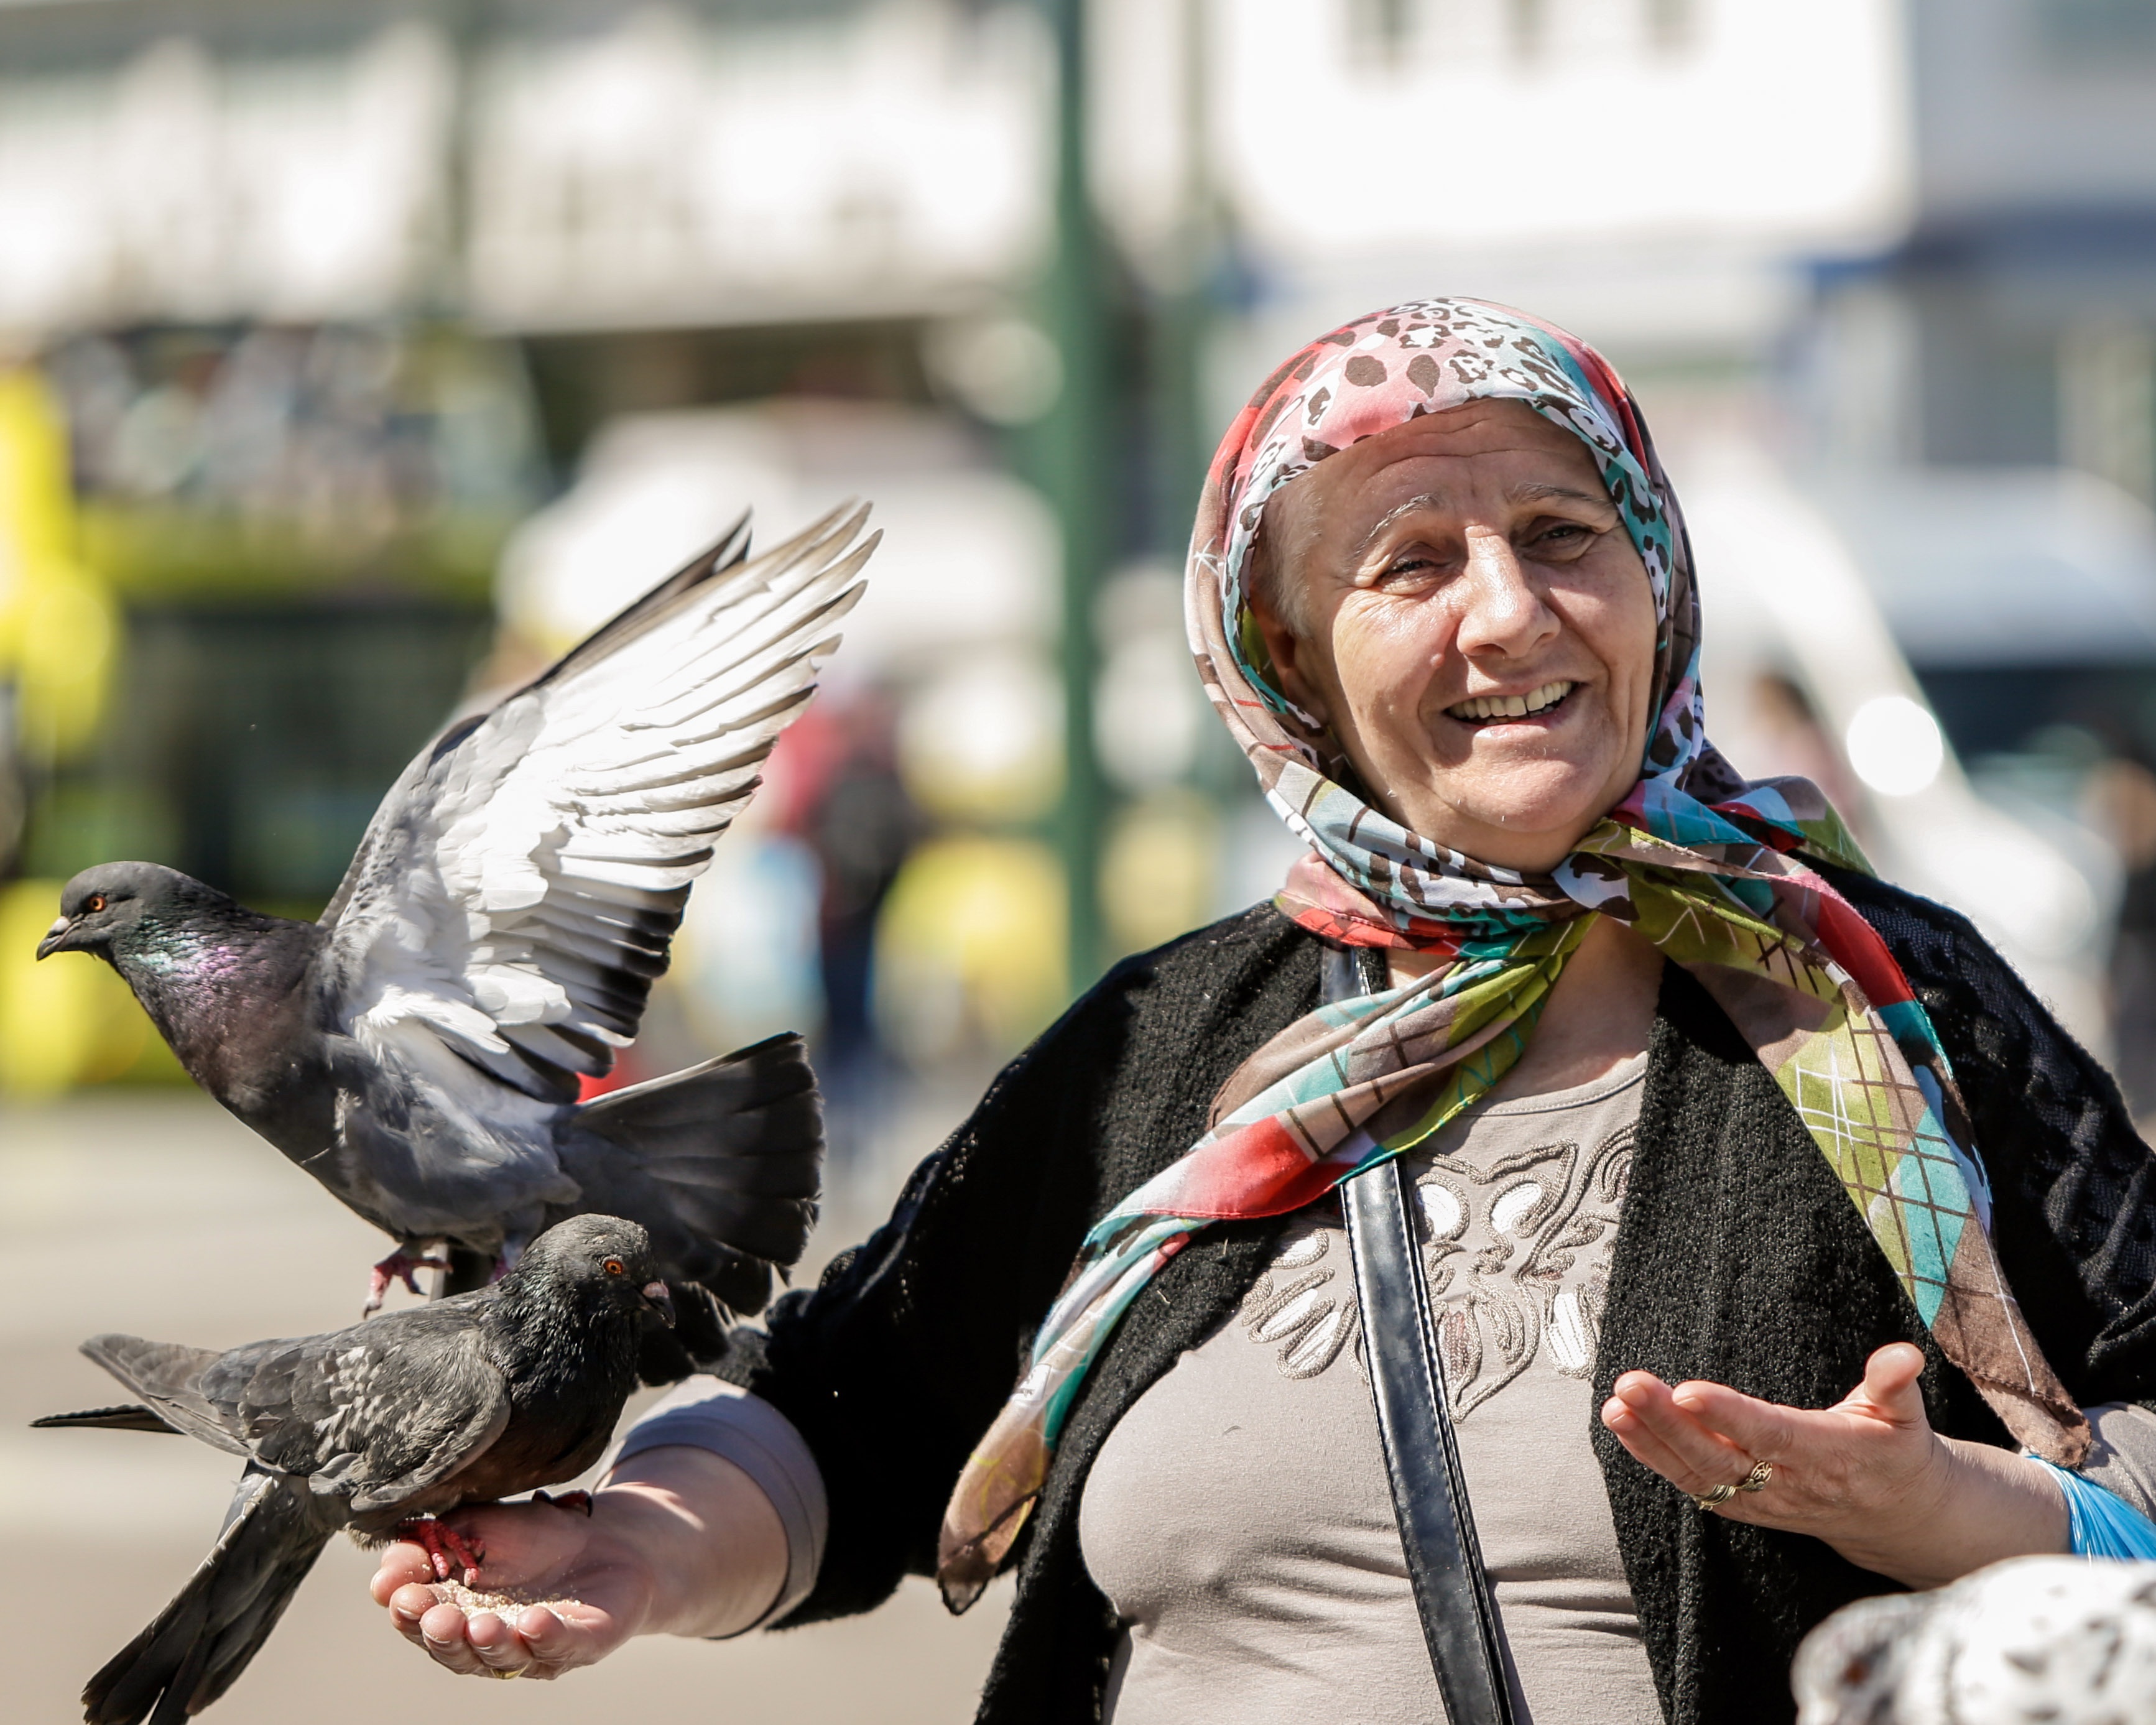
bird, beak, feather, headgear, fun